Henry John Carter

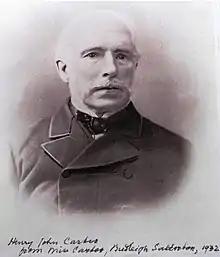

Henry John Carter, FRS (18 August 1813 – 4 May 1895) was a surgeon working in Bombay, India, who carried out work in geology, paleontology, and zoology. He worked as an army surgeon in Bombay from 1859 on Her Majesty's Indian Service, Bombay Establishment. He edited a collection of geological papers on Western India, including a summary of the geology of India, which was published in 1857. Many items of his published work appeared in the journal of the Bombay Branch of the Royal Asiatic Society, and in the Annals of Natural History. He was elected a Fellow of the Royal Society in 1859.